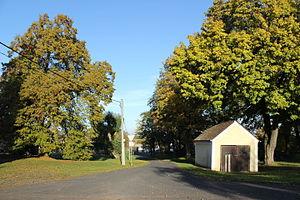
Verušičky est une commune du district et de la région de Karlovy Vary, en République tchèque. Sa population s'élevait à 473 habitants en 2018.